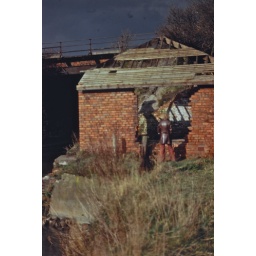
bridge andpower house over the erewash all demolished..jeff patrick in front..archive1975